Prison slang

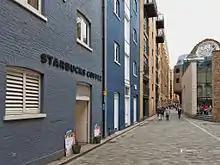
Clink Street, London. Site of Clink Prison, one of England's oldest prisons and origin of the slang "In Clink". Now home to a museum of the prison, the remains of Winchester Palace and a Starbucks.

Prison slang is an argot used primarily by criminals and detainees in correctional institutions. It is a form of anti-language. Many of the terms deal with criminal behavior, incarcerated life, legal cases, street life, and different types of inmates. Prison slang varies depending on institution, region, and country. Prison slang can be found in other written forms such as diaries, letters, tattoos, ballads, songs, and poems. Prison slang has existed as long as there have been crime and prisons; in Charles Dickens' time it was known as "thieves' cant". Words from prison slang often eventually migrate into common usage, such as "snitch", "ducking", and "narc". Terms can also lose meaning or become obsolete such as "slammer" and "bull-derm."